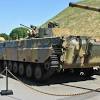
Label: BMP-2